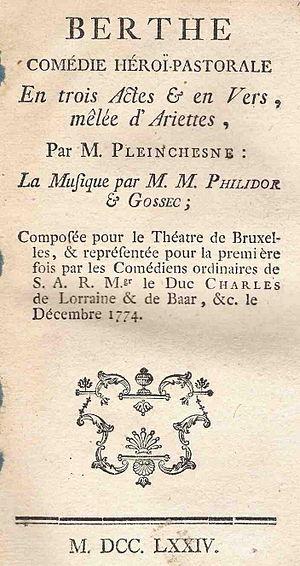
Berthe (Bruxelles 1774)